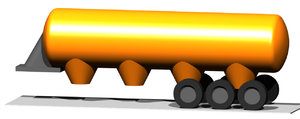
Les citernes pneumatiques sont des citernes destinées à stocker ou transporter des matériaux secs en vrac tels que le ciment, la chaux, la farine, des granulés plastiques, des charges telles la silice pyrogénée et autres produits similaires ; le remplissage et le vidage de ces citernes sont assurés par transport pneumatique, les matériaux étant en suspension dans un flux d'air.
Un camion-citerne est un véhicule de la catégorie des camions utilisé pour le transport de liquides, de gaz ou encore de pulvérulents stockés en vrac.